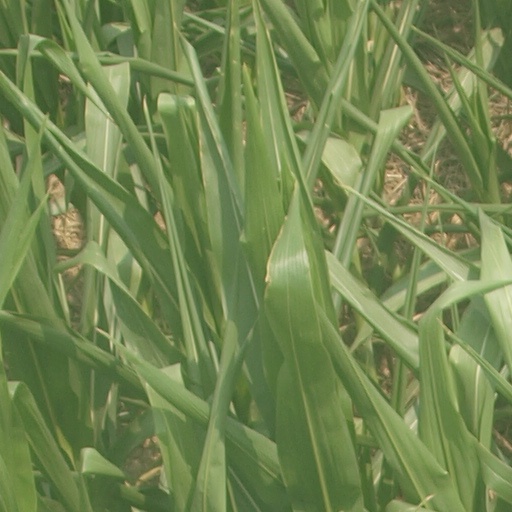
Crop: maize; corn